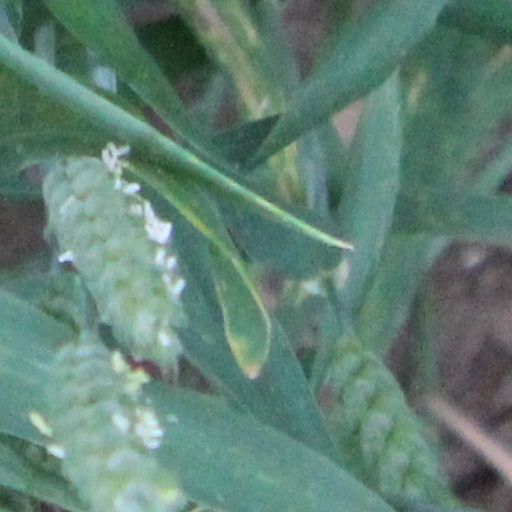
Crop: wheat